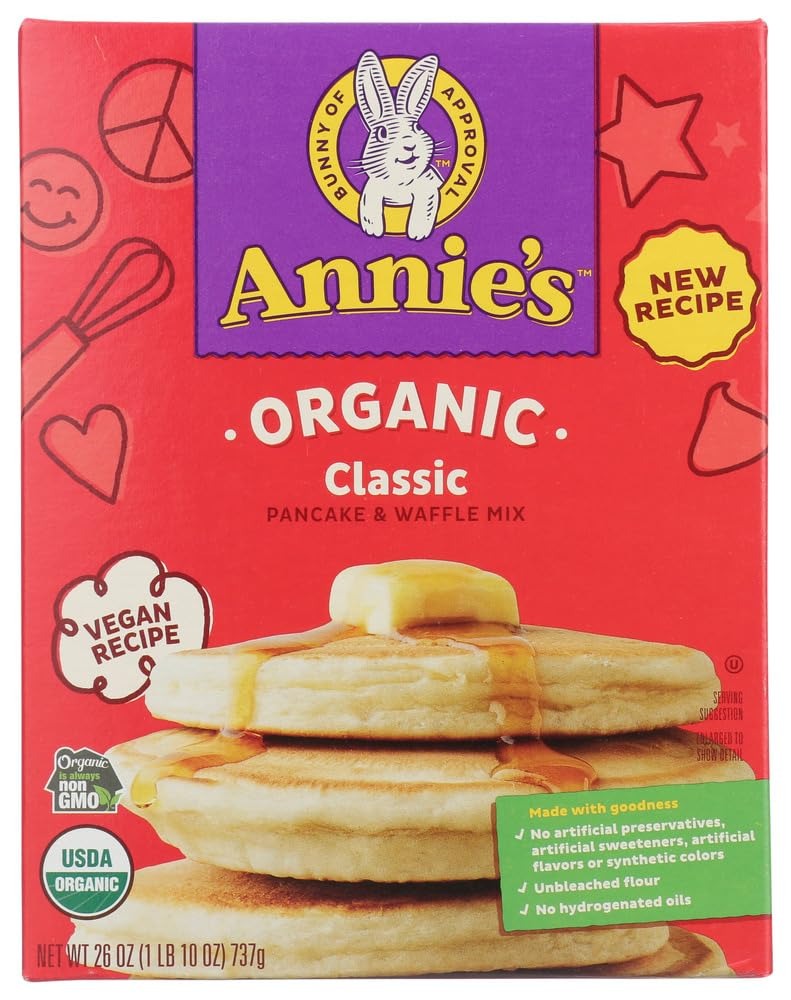
Item Name: MIX,OG2,WAFFLE&PANCAKE
Value: 2.0
Unit: Count

Price: 5.99